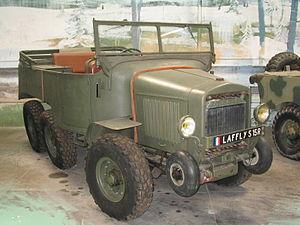
Une division cuirassée est un type de grande unité militaire de l'armée de terre française qui furent constituées à partir de janvier 1940 et qui participèrent à la bataille de France au début de la Seconde Guerre mondiale. Durant la bataille, quatre unités de ce type verront le jour, et ont eu droit à une existence éphémère.
Le Laffly S15 était un châssis de tracteur d'artillerie de la marque Laffly. Il fut décliné en plusieurs versions :
Un régiment d'artillerie mobile de forteresse, ou régiment d'artillerie de région fortifiée avant 1939, est une unité militaire française spécialisée dans la défense des fortifications de la ligne Maginot et des autres place-fortes, des années 1930 à 1940.